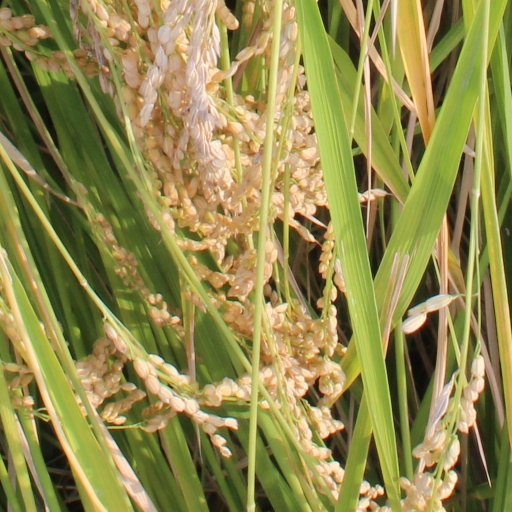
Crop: rice